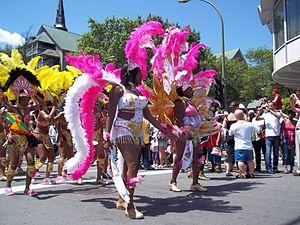
La Carifiesta, Montréal
La Carifête est une fête toute en couleurs et en musiques qui rappelle l'ambiance des Caraïbes une fois l'an à Montréal.